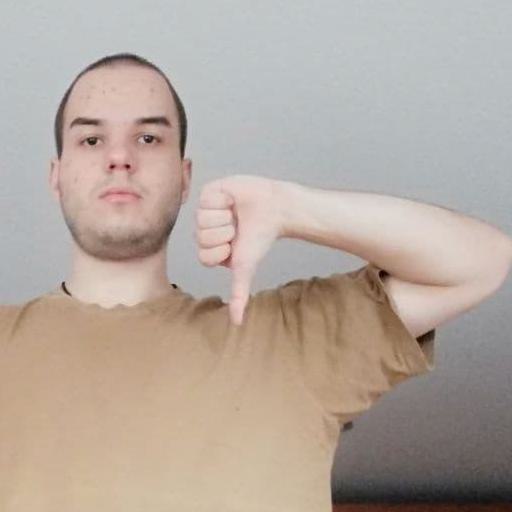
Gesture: dislike